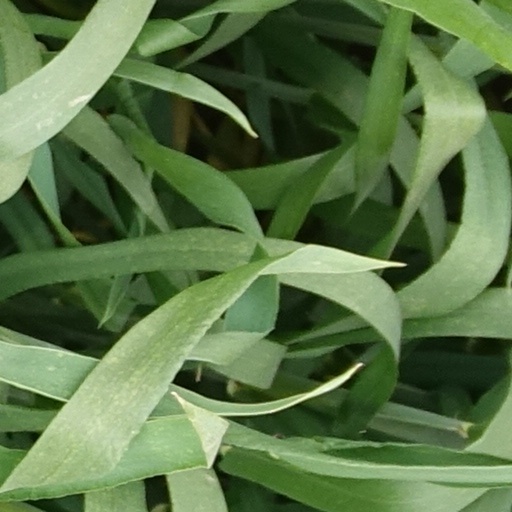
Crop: wheat